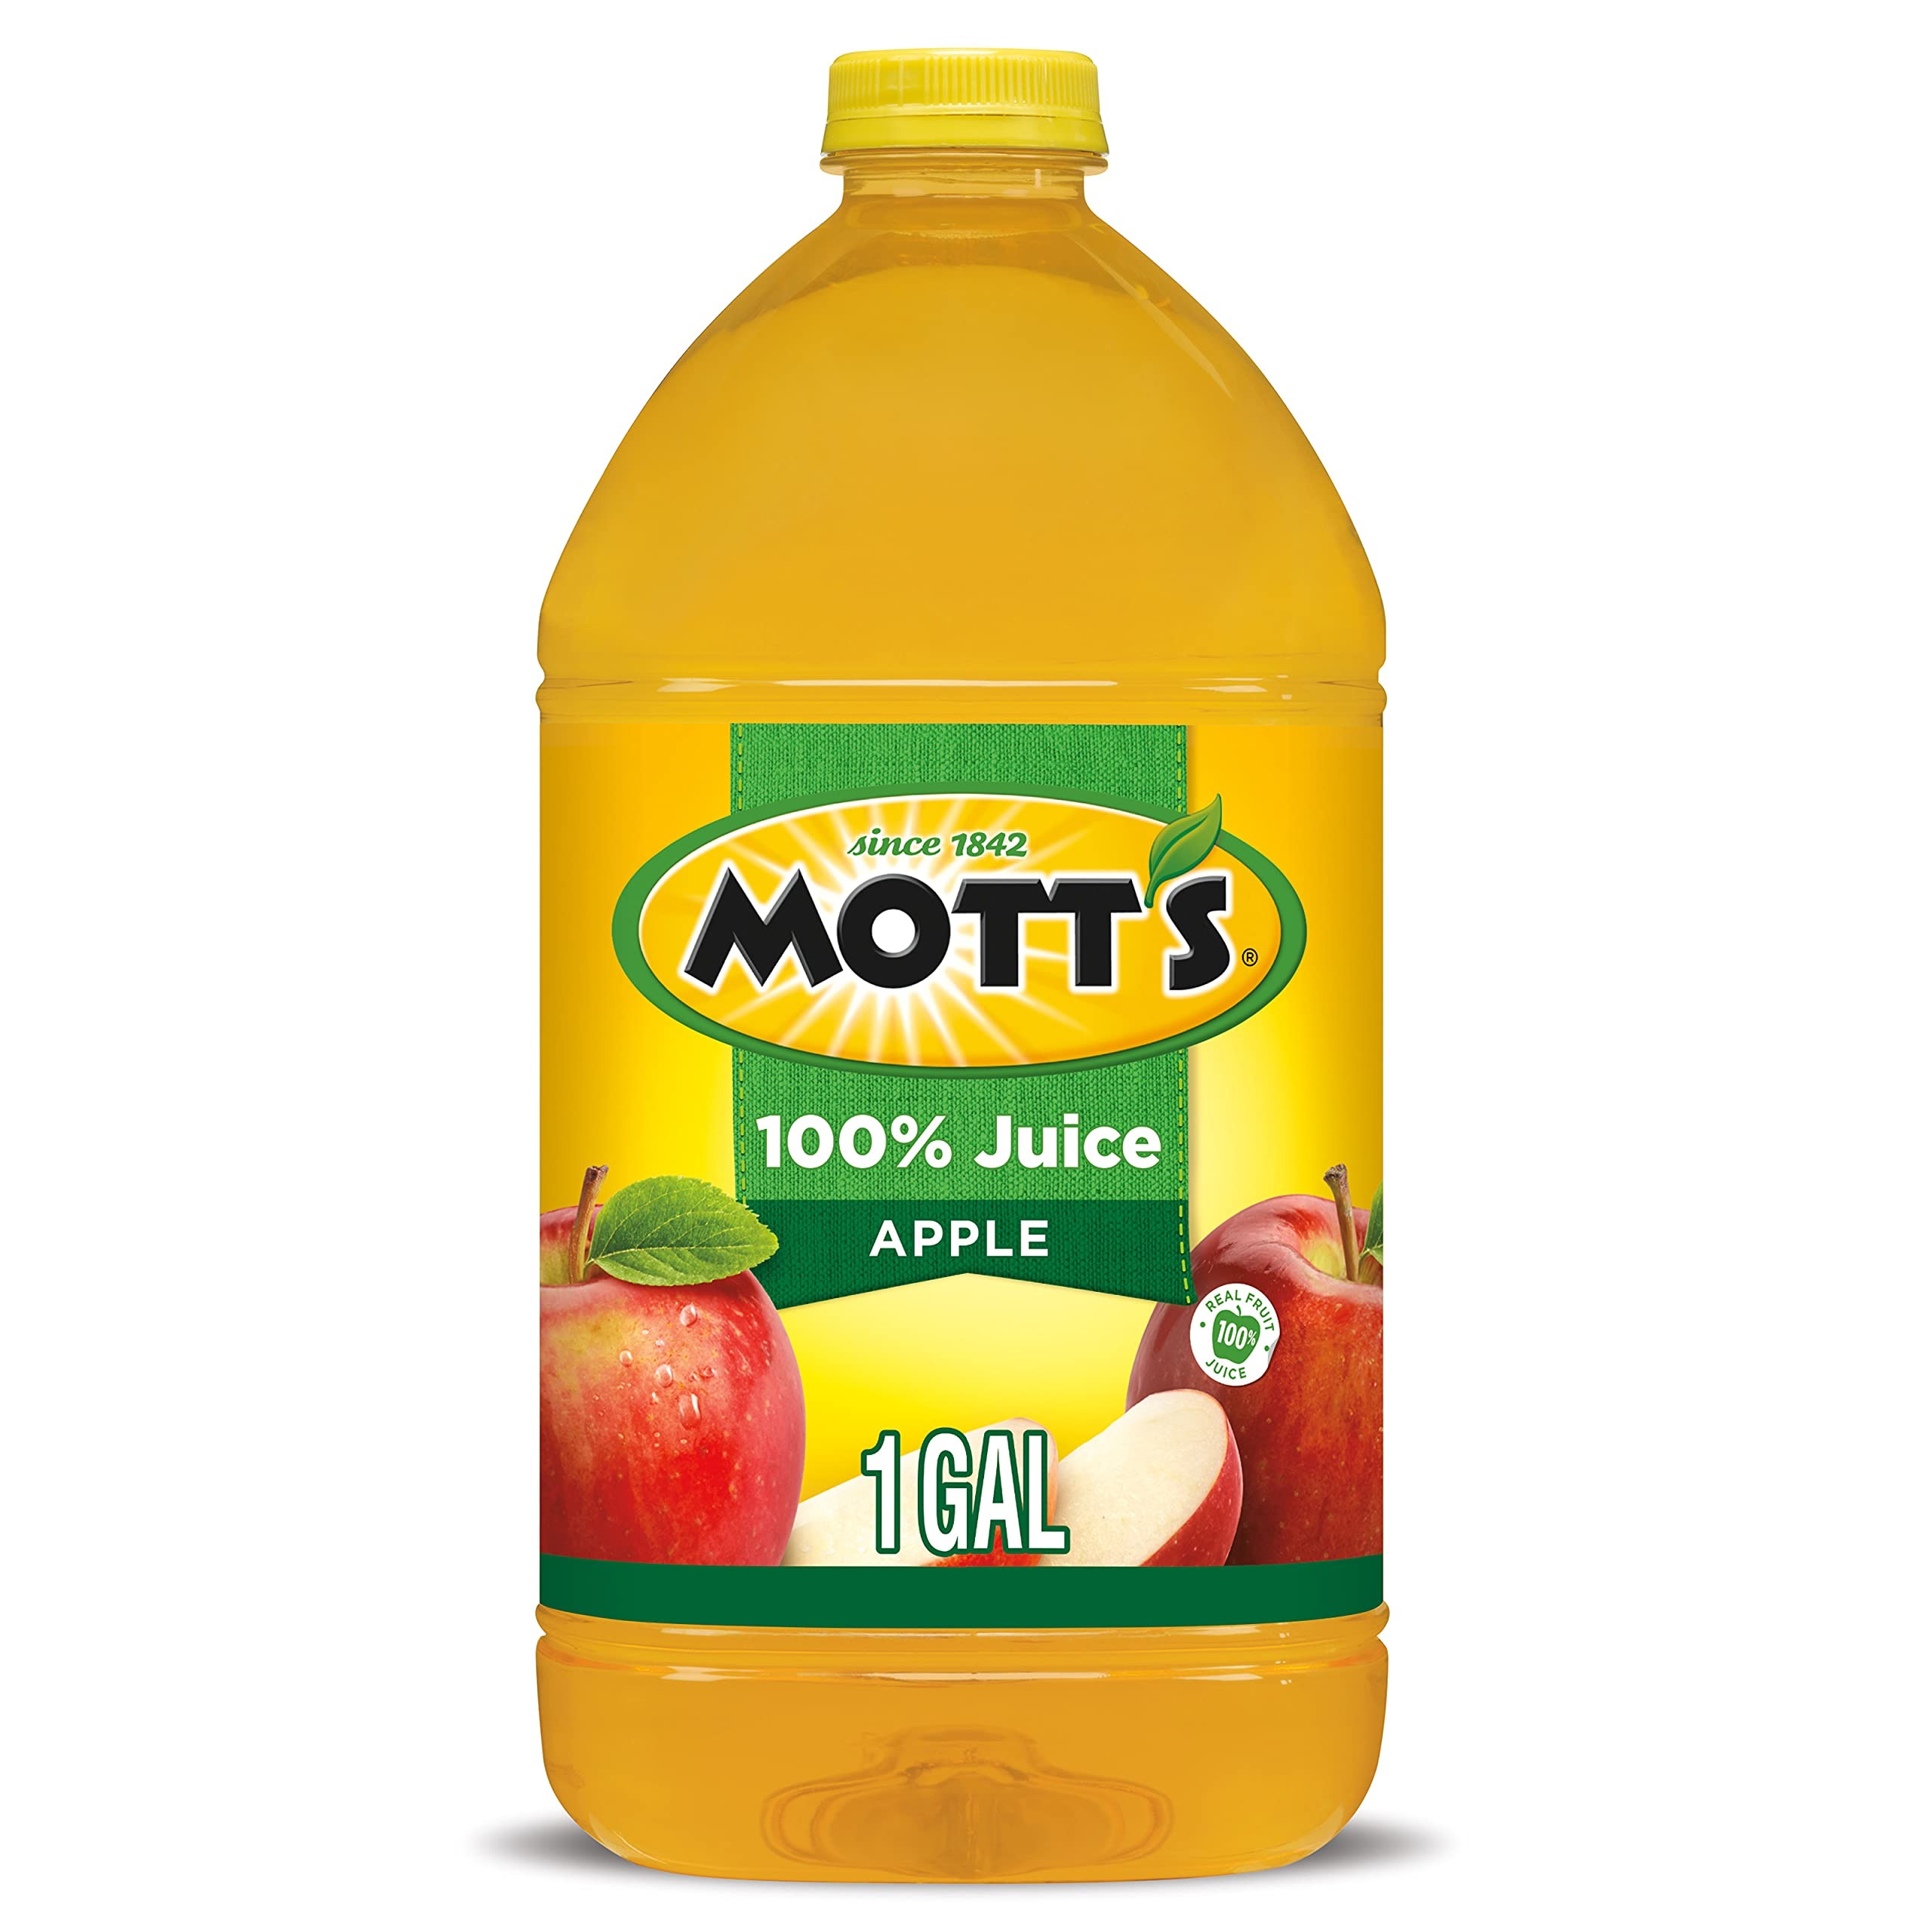
Item Name: Mott's 100% Original Apple Juice, 1 gal bottle
Bullet Point 1: 100% JUICE: Made from naturally sweet fresh-pressed apples and concentrate, Mott’s Natural 100% Apple Juice is 100% fruit juice
Bullet Point 2: GREAT TASTE: Packed with fresh-from-the-orchard apple flavor, Mott’s Natural 100% Apple Juice is a delicious and healthy choice your whole family will love
Bullet Point 3: GOOD FOR YOU: Mott’s Natural 100% Apple Juice delivers 2 servings of fruit per 8 fl oz cup, per current USDA Dietary Guidelines
Bullet Point 4: NATURAL GOODNESS: Mott’s Natural 100% Apple Juice is gluten-free, caffeine-free, Kosher, and contains no artificial colors or sweeteners
Bullet Point 5: TRUSTED BRAND: Since 1842, Mott's has committed to providing high-quality, nutritious juices and snacks, with the delicious taste of real fruit
Value: 128.0
Unit: Fl Oz

Price: 6.29